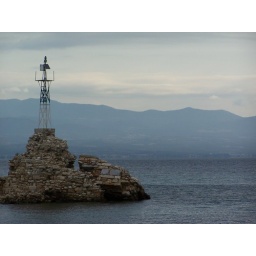
Light tower off the beach in Greece.